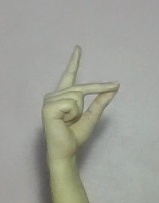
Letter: ta